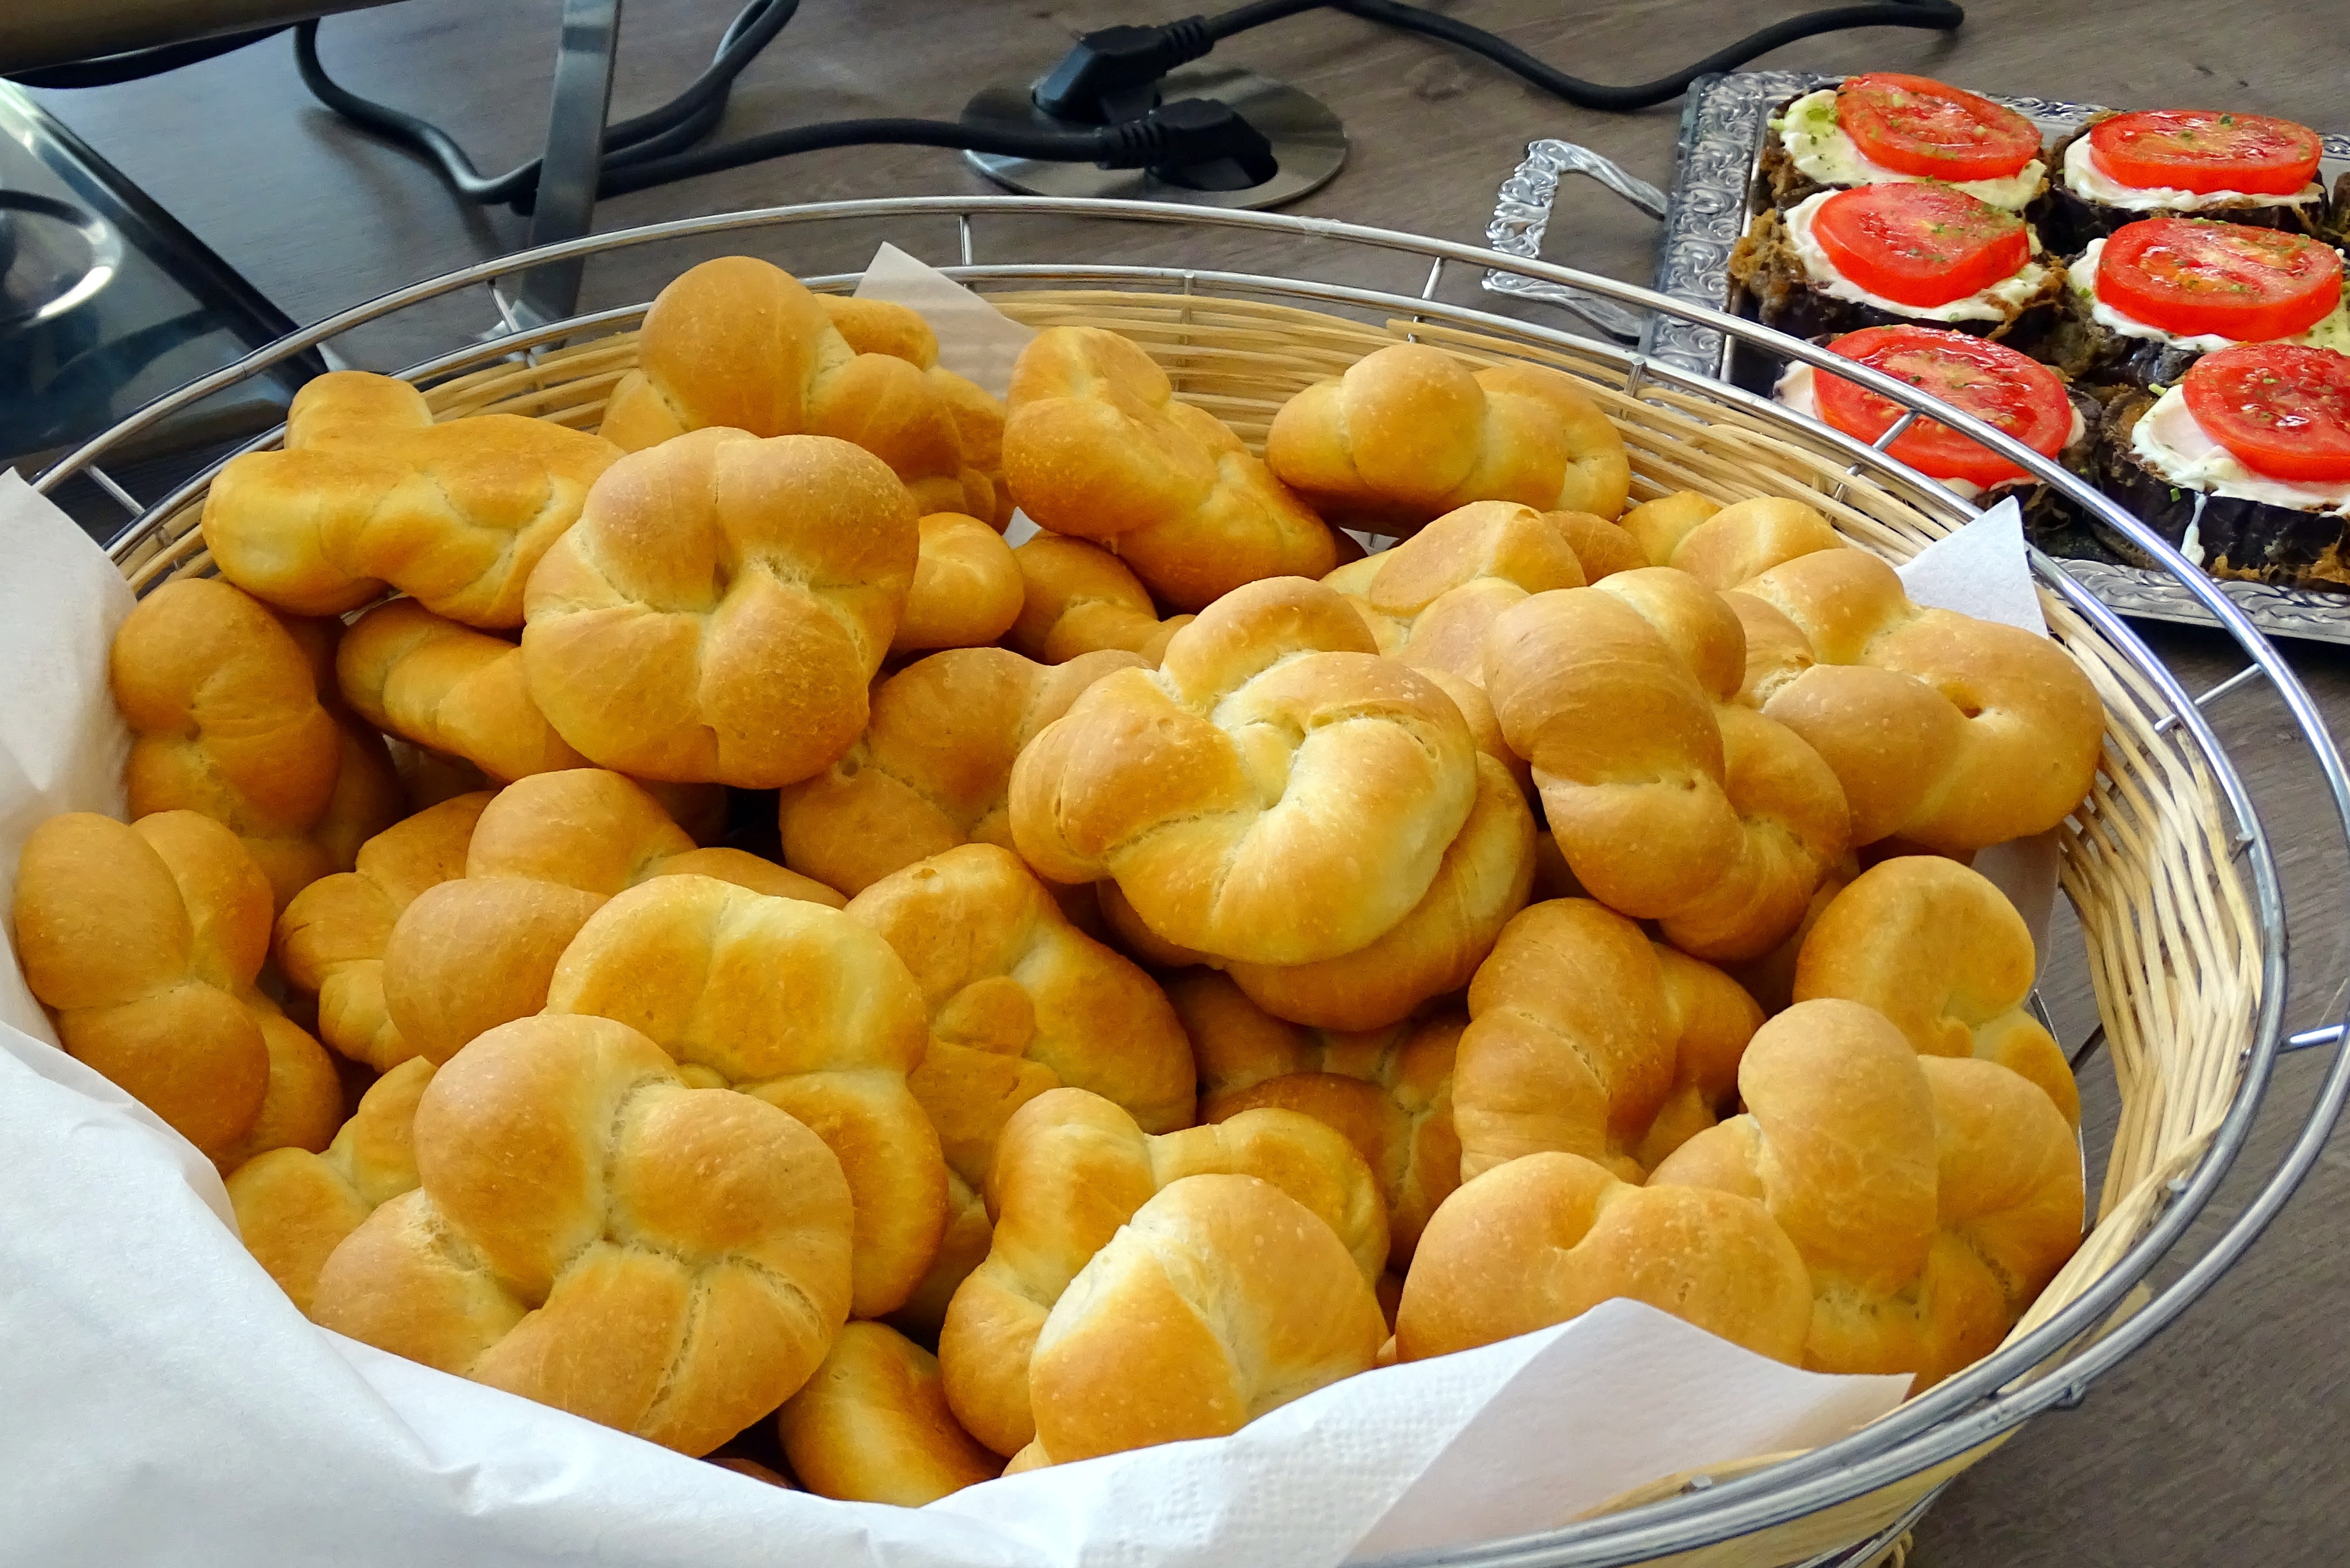
dish, meal, food, produce, dessert, eat, cuisine, baked, asian food, bake, edible, baked goods